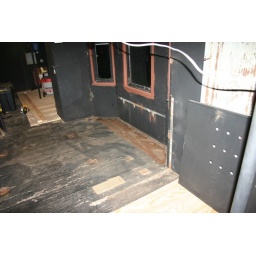
Leaks in the widow assemblies allowd water to sit on the floor over the years,